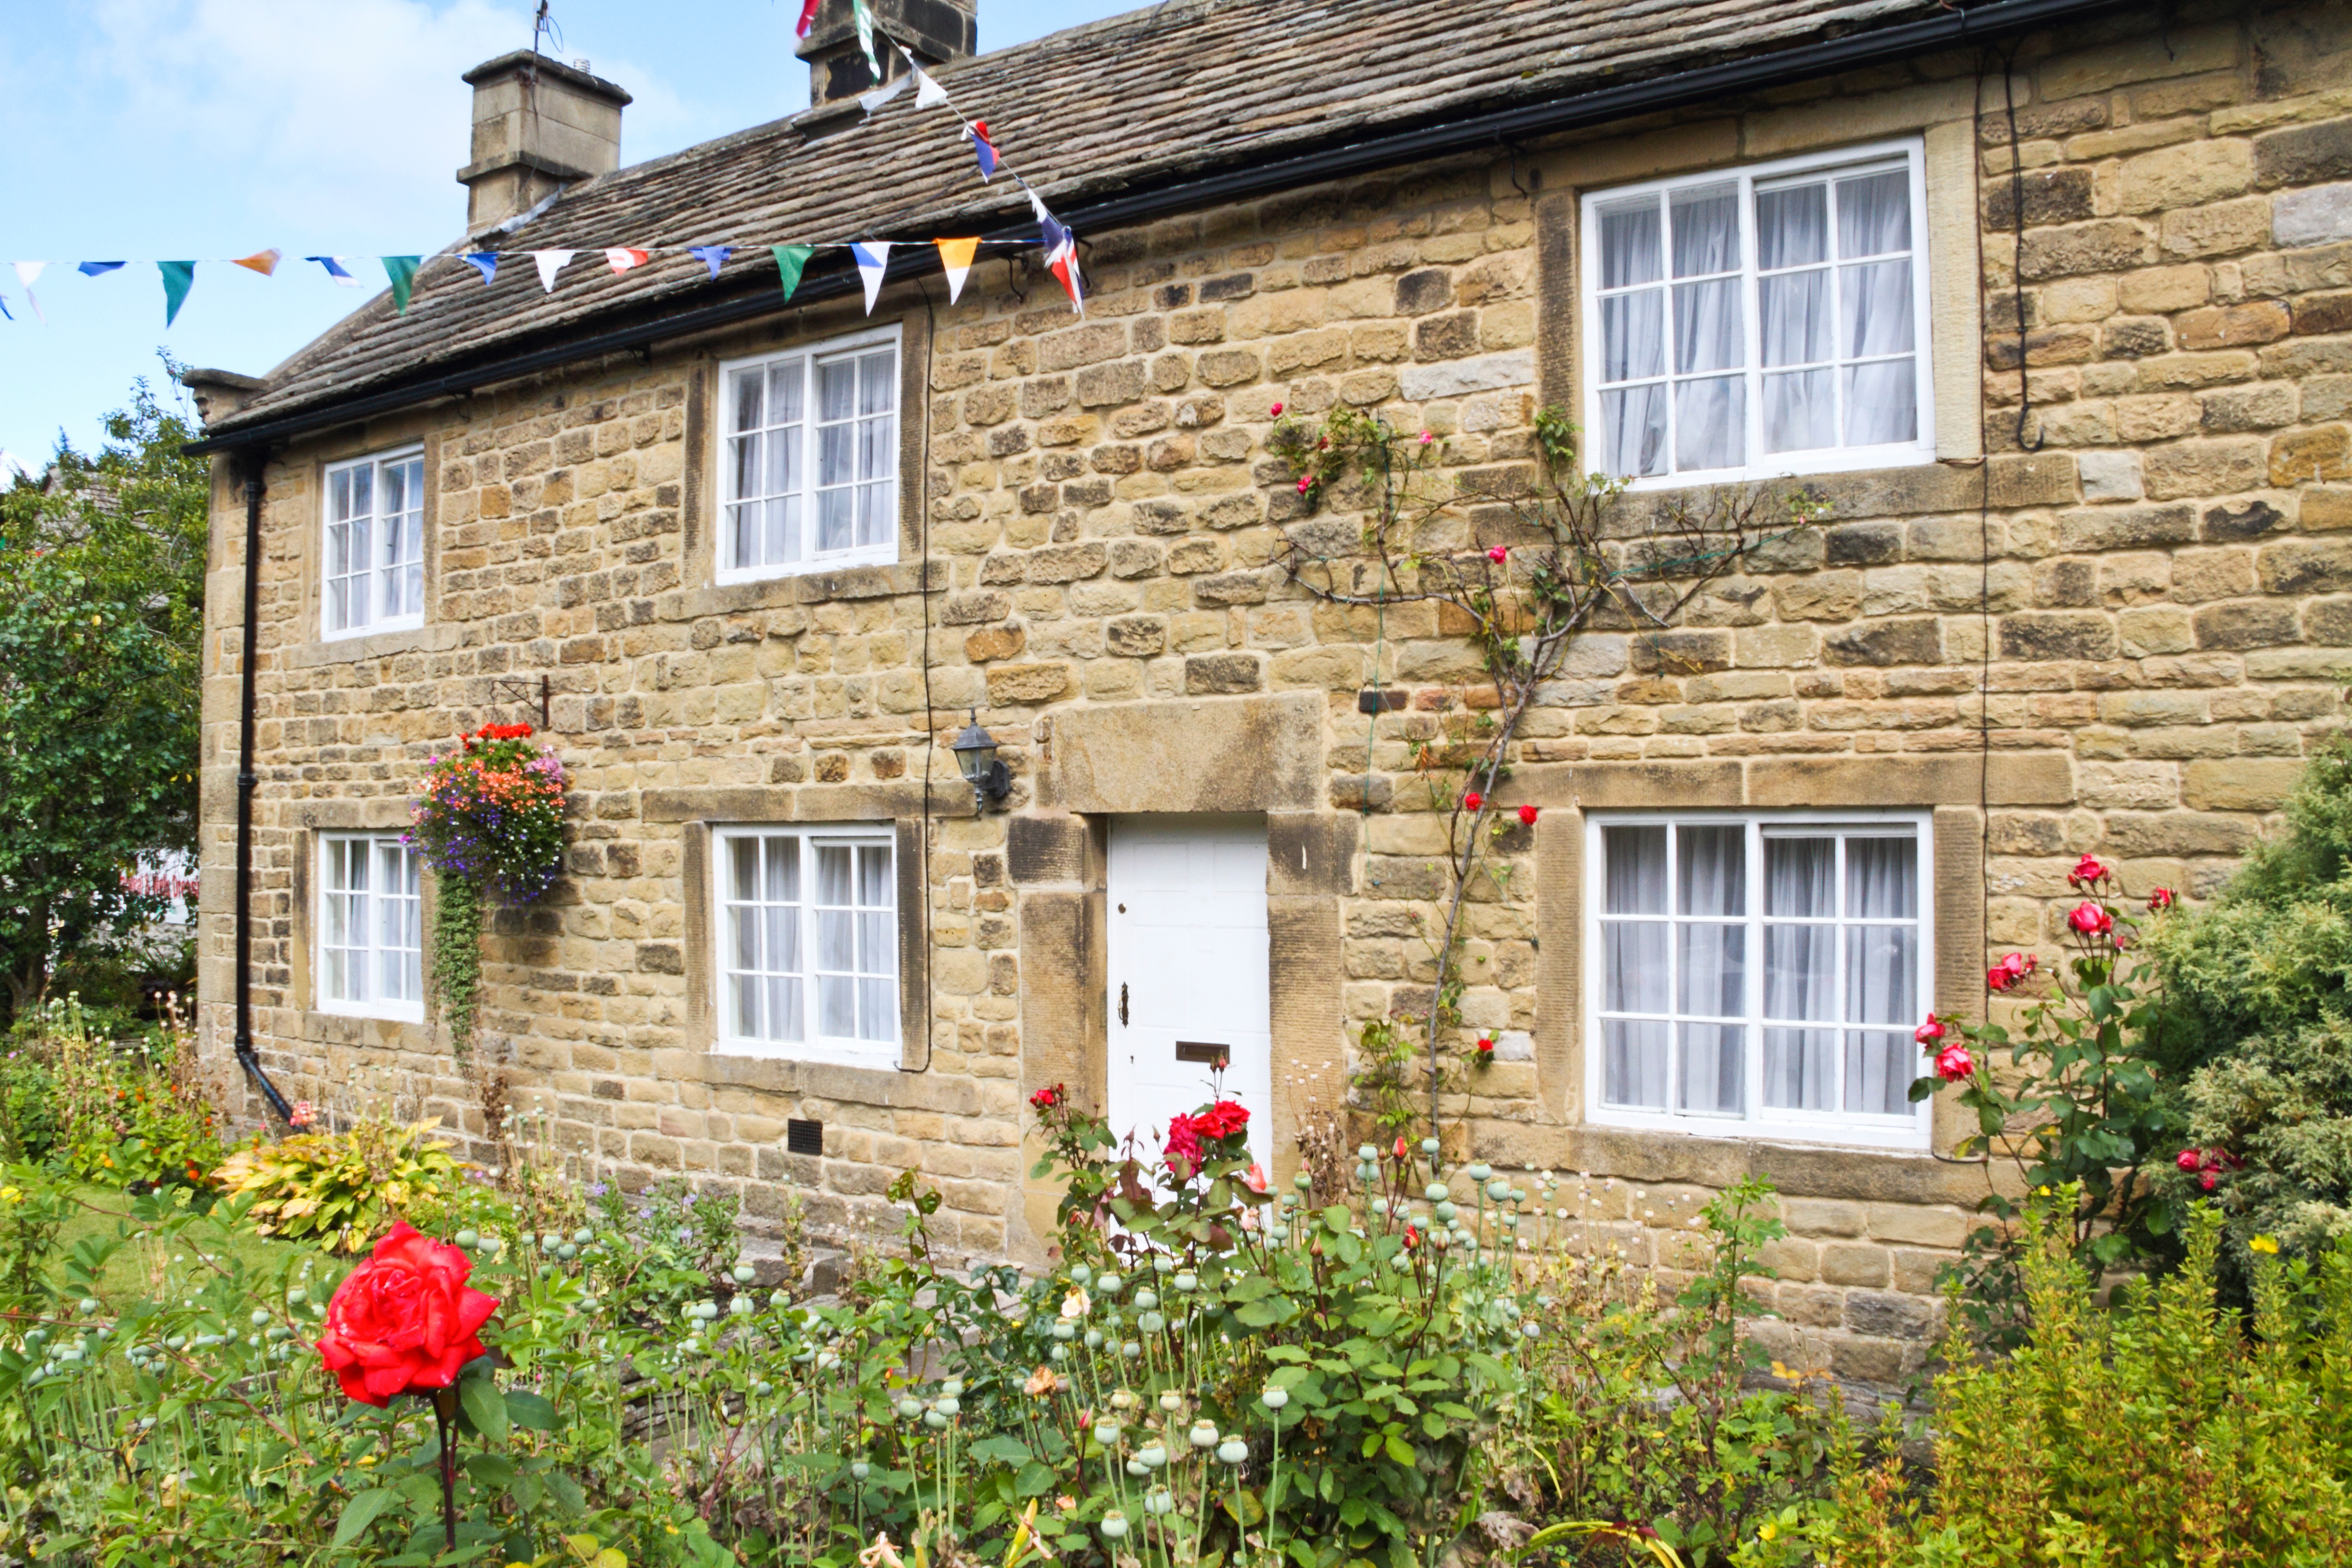
villa, house, building, home, village, cottage, facade, property, farmhouse, estate, siding, neighbourhood, real estate, residential area